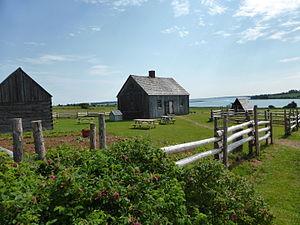
Cet article traite des événements qui se sont produits durant l'année 1768 au Québec.
Cet article traite des événements qui se sont produits durant l'année 1768 au Canada.